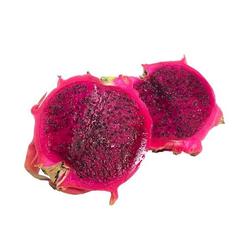
Label: Dragonfruit